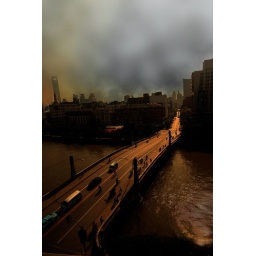
took this photo on the roof of a charming old building near Suzhou river.